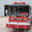
Label: truck